Messina

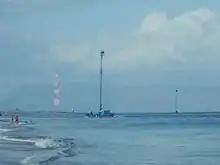
The "Felucca", a typical boat used by the fishermen of Messina to hunt swordfish

Messina has 216,918 residents as of 2025. The city's population reached a peak of 260,118 inhabitants in 1981, after which it decreased at a rate of about 1,000 inhabitants per year. The first reason for this phenomenon is the chronic employment crisis, the second the transfer to neighbouring municipalities. The 1911 census recorded a drastic contraction due to the 1908 Messina earthquake. The victims were actually much more numerous than would appear from a simple subtraction between the data of that census and the previous one, because the city, almost entirely depopulated, was repopulated by inhabitants from other areas of Sicily and Calabria, attracted by the reconstruction and by the large gaps that opened up in public employment and trade. The families from Messina who had lived in the city since before 1908 are now very few.